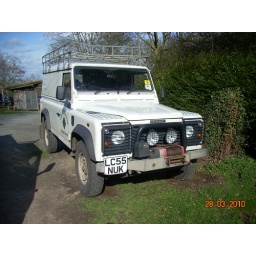
Seen in &amp;quot;one tree hill country park&amp;quot;